Sky position (RA, Dec in degrees): 238.345, 7.614
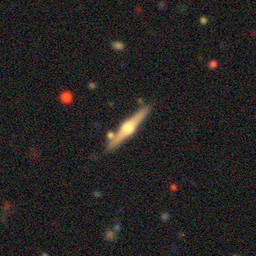
Galaxy morphology: Edge-on Galaxies with Bulge